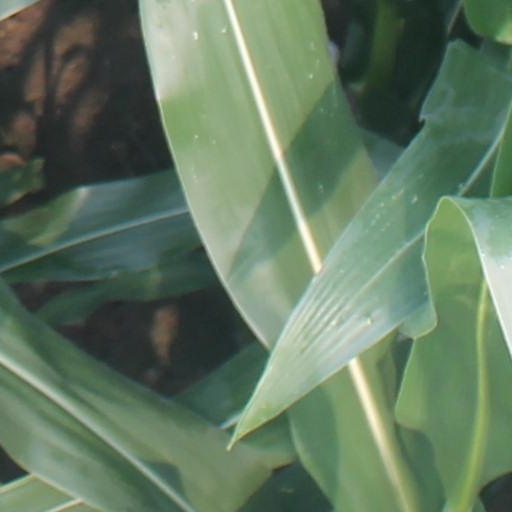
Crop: maize; corn